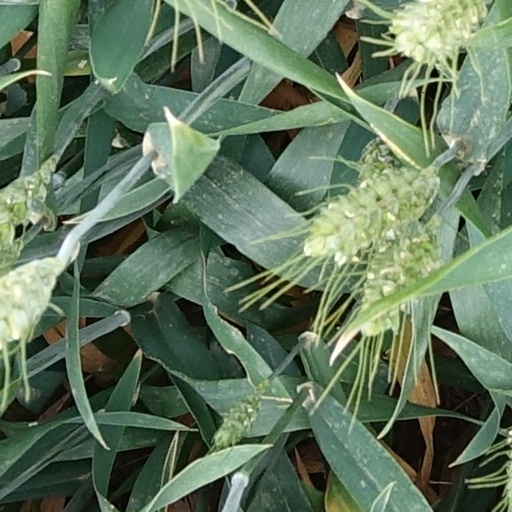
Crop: wheat